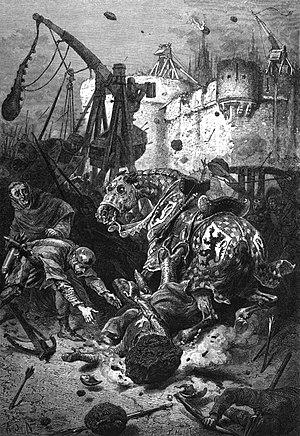
Simon IV de Montfort, seigneur de Montfort-l'Amaury de 1188 à 1218, comte de Leicester en 1204, vicomte d'Albi, de Béziers et de Carcassonne de 1213 à 1218, comte de Toulouse de 1215 à 1218, est la principale figure de la croisade contre les Albigeois.
Le siège de Toulouse de 1217-1218, également appelé le grand siège de Toulouse, est une opération de Simon IV de Montfort qui tentait de reprendre la ville de Toulouse qui s’était révolté contre lui. C’est au cours de ce siège que Simon de Montfort trouva la mort.
Toulouse est une ville d'Occitanie dans le Sud de la France située sur le fleuve Garonne. Le territoire de la ville a été occupé dès le Néolithique, puis au cours de la Protohistoire avant que la ville proprement dite ne soit fondée par les Romains. Elle est ensuite, au fil des siècles occupée par les Wisigoths, puis les Mérovingiens. Sous l'administration carolingienne, Toulouse est placée, dès la fin du VIIIᵉ siècle, sous le contrôle d'un comte. Elle est ensuite rattachée au royaume de France à la fin du XIIIᵉ siècle, conséquence indirecte de la croisade contre les Albigeois et de la signature du traité de Meaux-Paris.